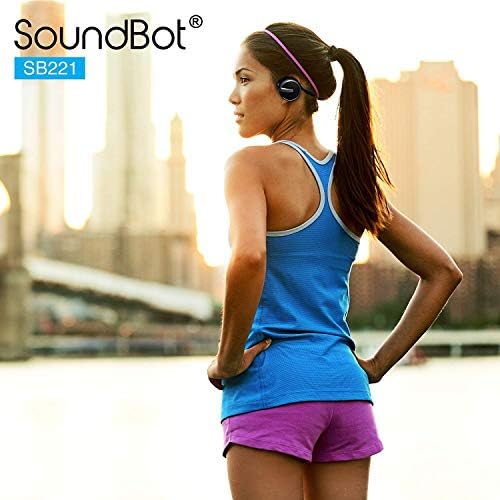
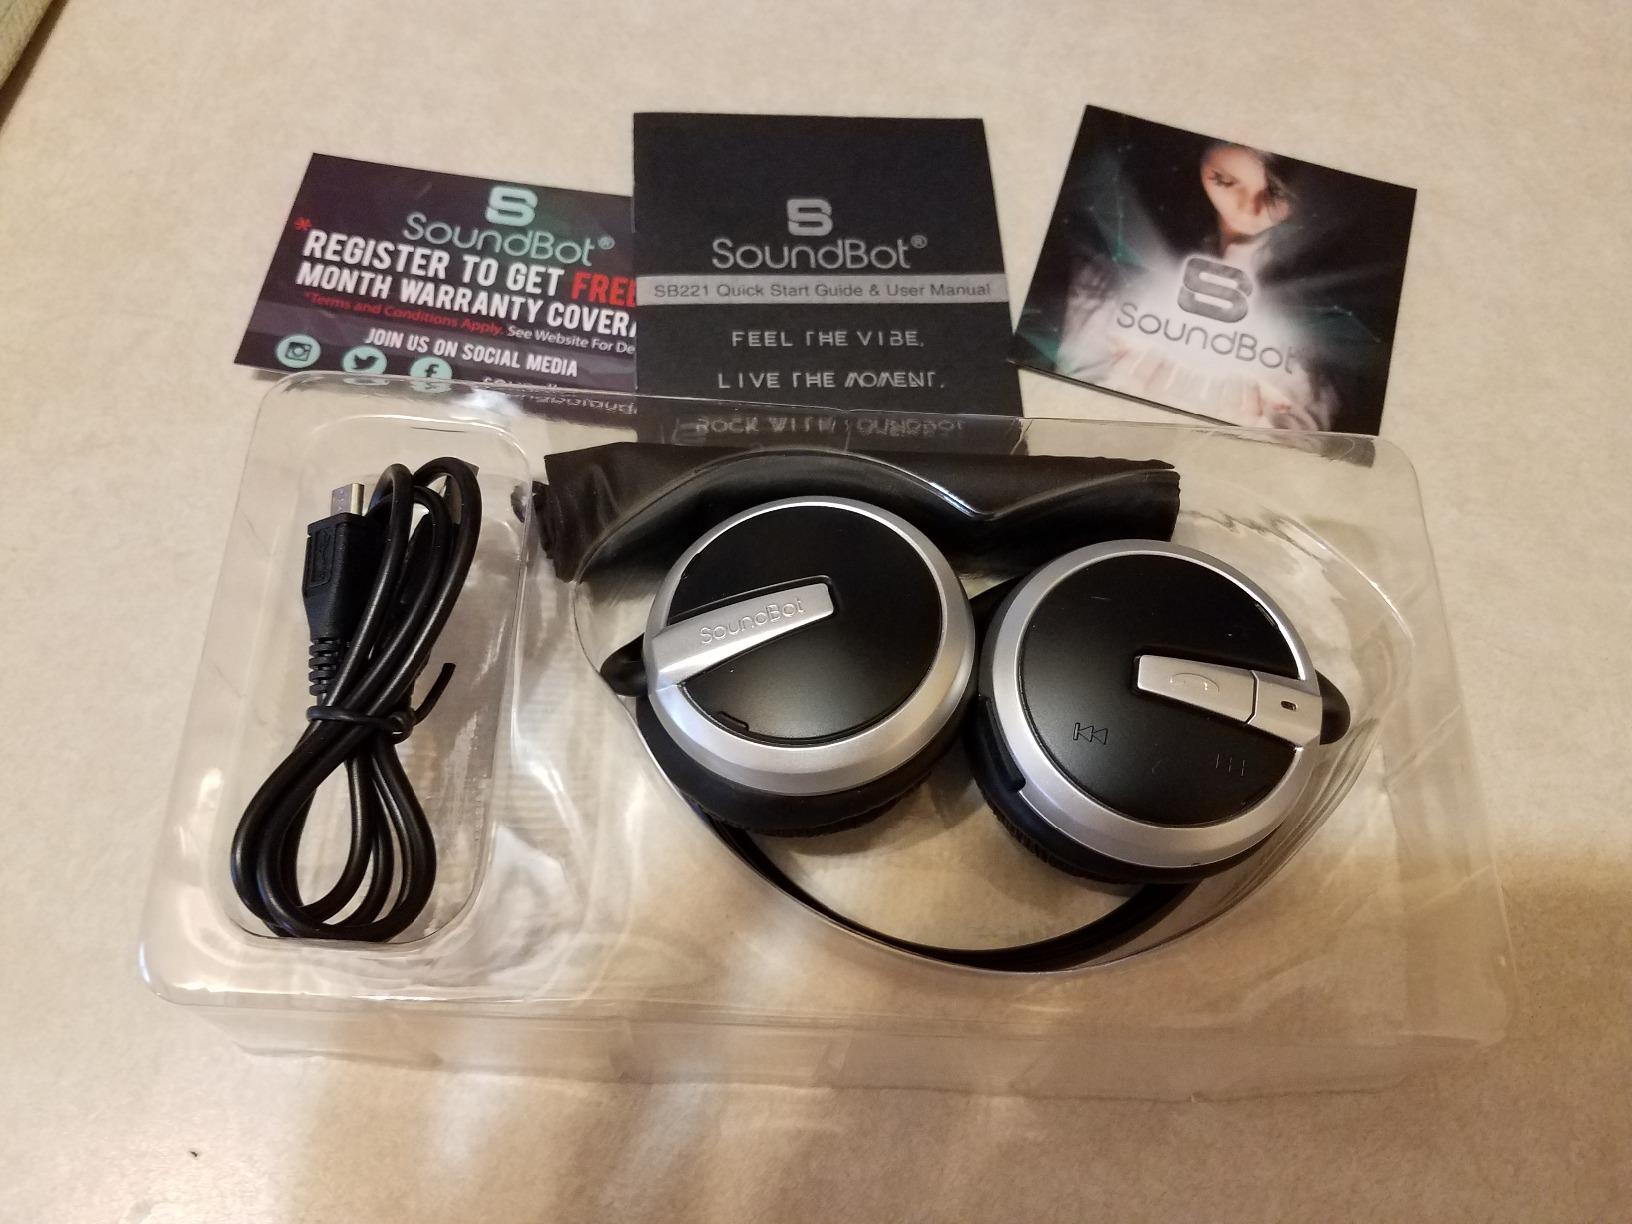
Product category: headphones
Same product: yes